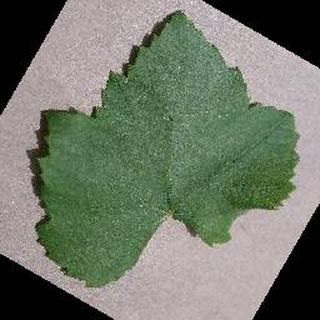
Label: healthy_grape